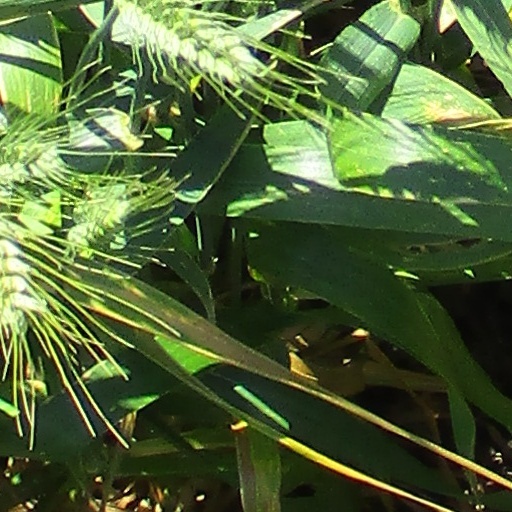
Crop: wheat